Help at Any Cost

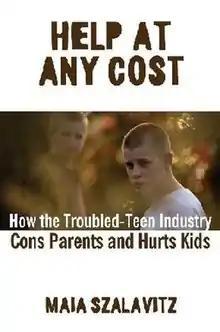
Book cover

Help at Any Cost: How the Troubled-Teen Industry Cons Parents and Hurts Kids is a non-fiction book by Maia Szalavitz analyzing the controversy surrounding the troubled teen industry. The book was published February 16, 2006, by Riverhead Books. Szalavitz focuses on four programs: Straight, Incorporated, a copy of the Straight Inc. program called KIDS, North Star wilderness boot camp, and the World Wide Association of Specialty Programs and Schools. She discusses the background, history and methodology of the troubled-teen industry, including techniques drawn from attack therapy and Synanon. She uses first-person accounts and court testimony in her research, and states that no evidence exists proving that these programs are effective. The book also includes advice for parents and an appendix with additional resources on how to get responsible help for teenagers.